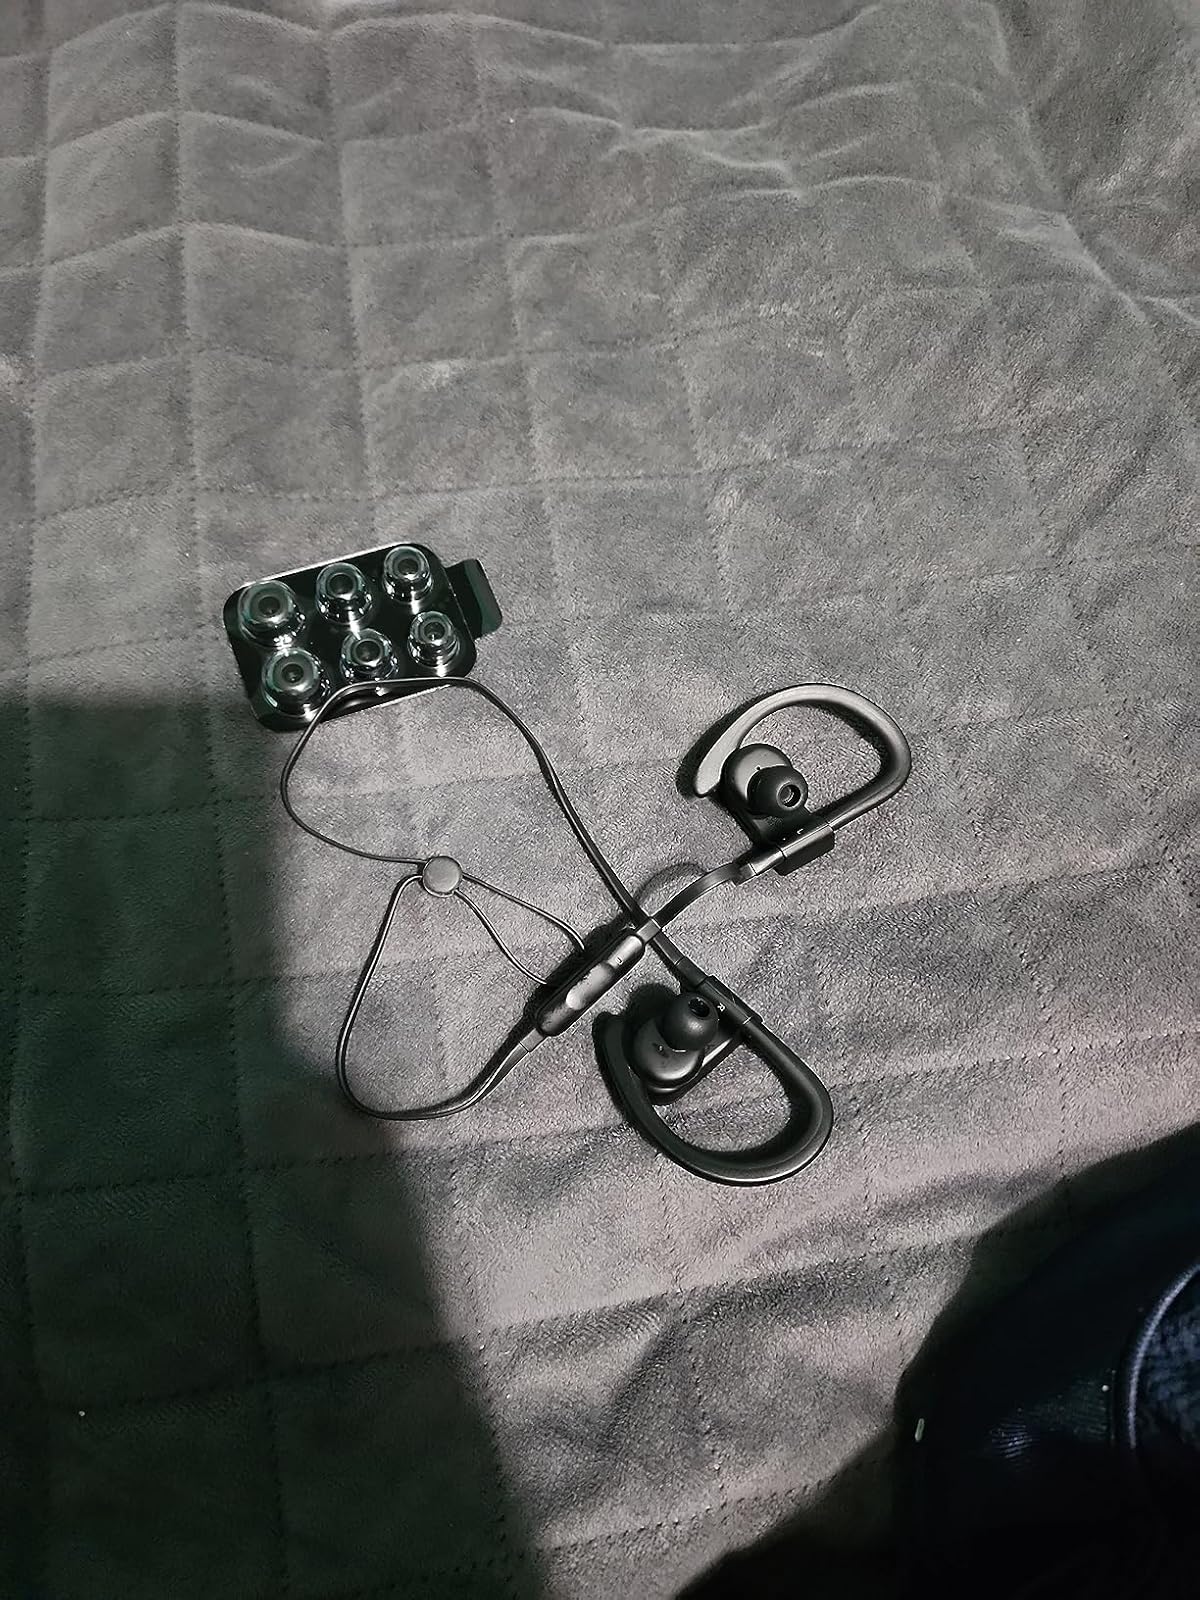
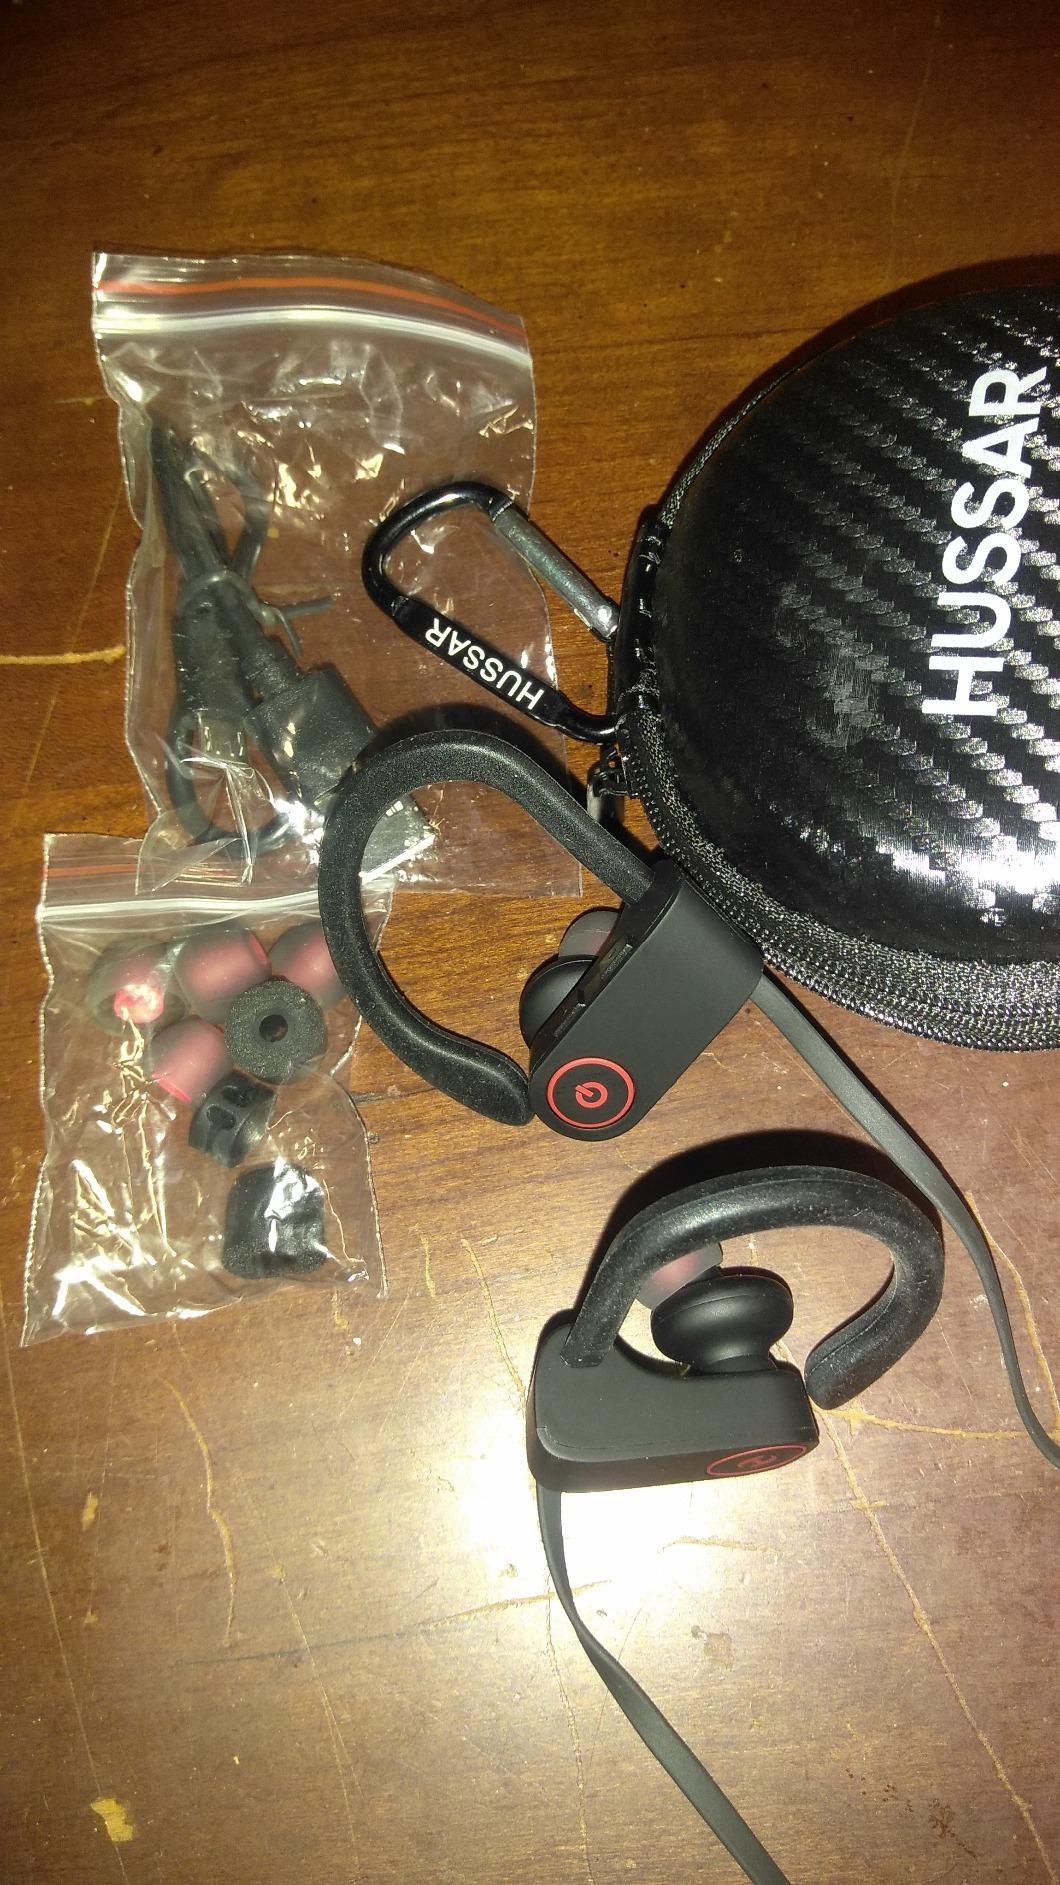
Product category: headphones
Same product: no